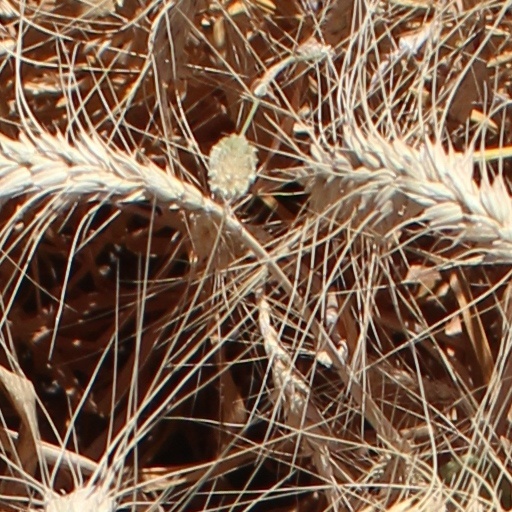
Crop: wheat